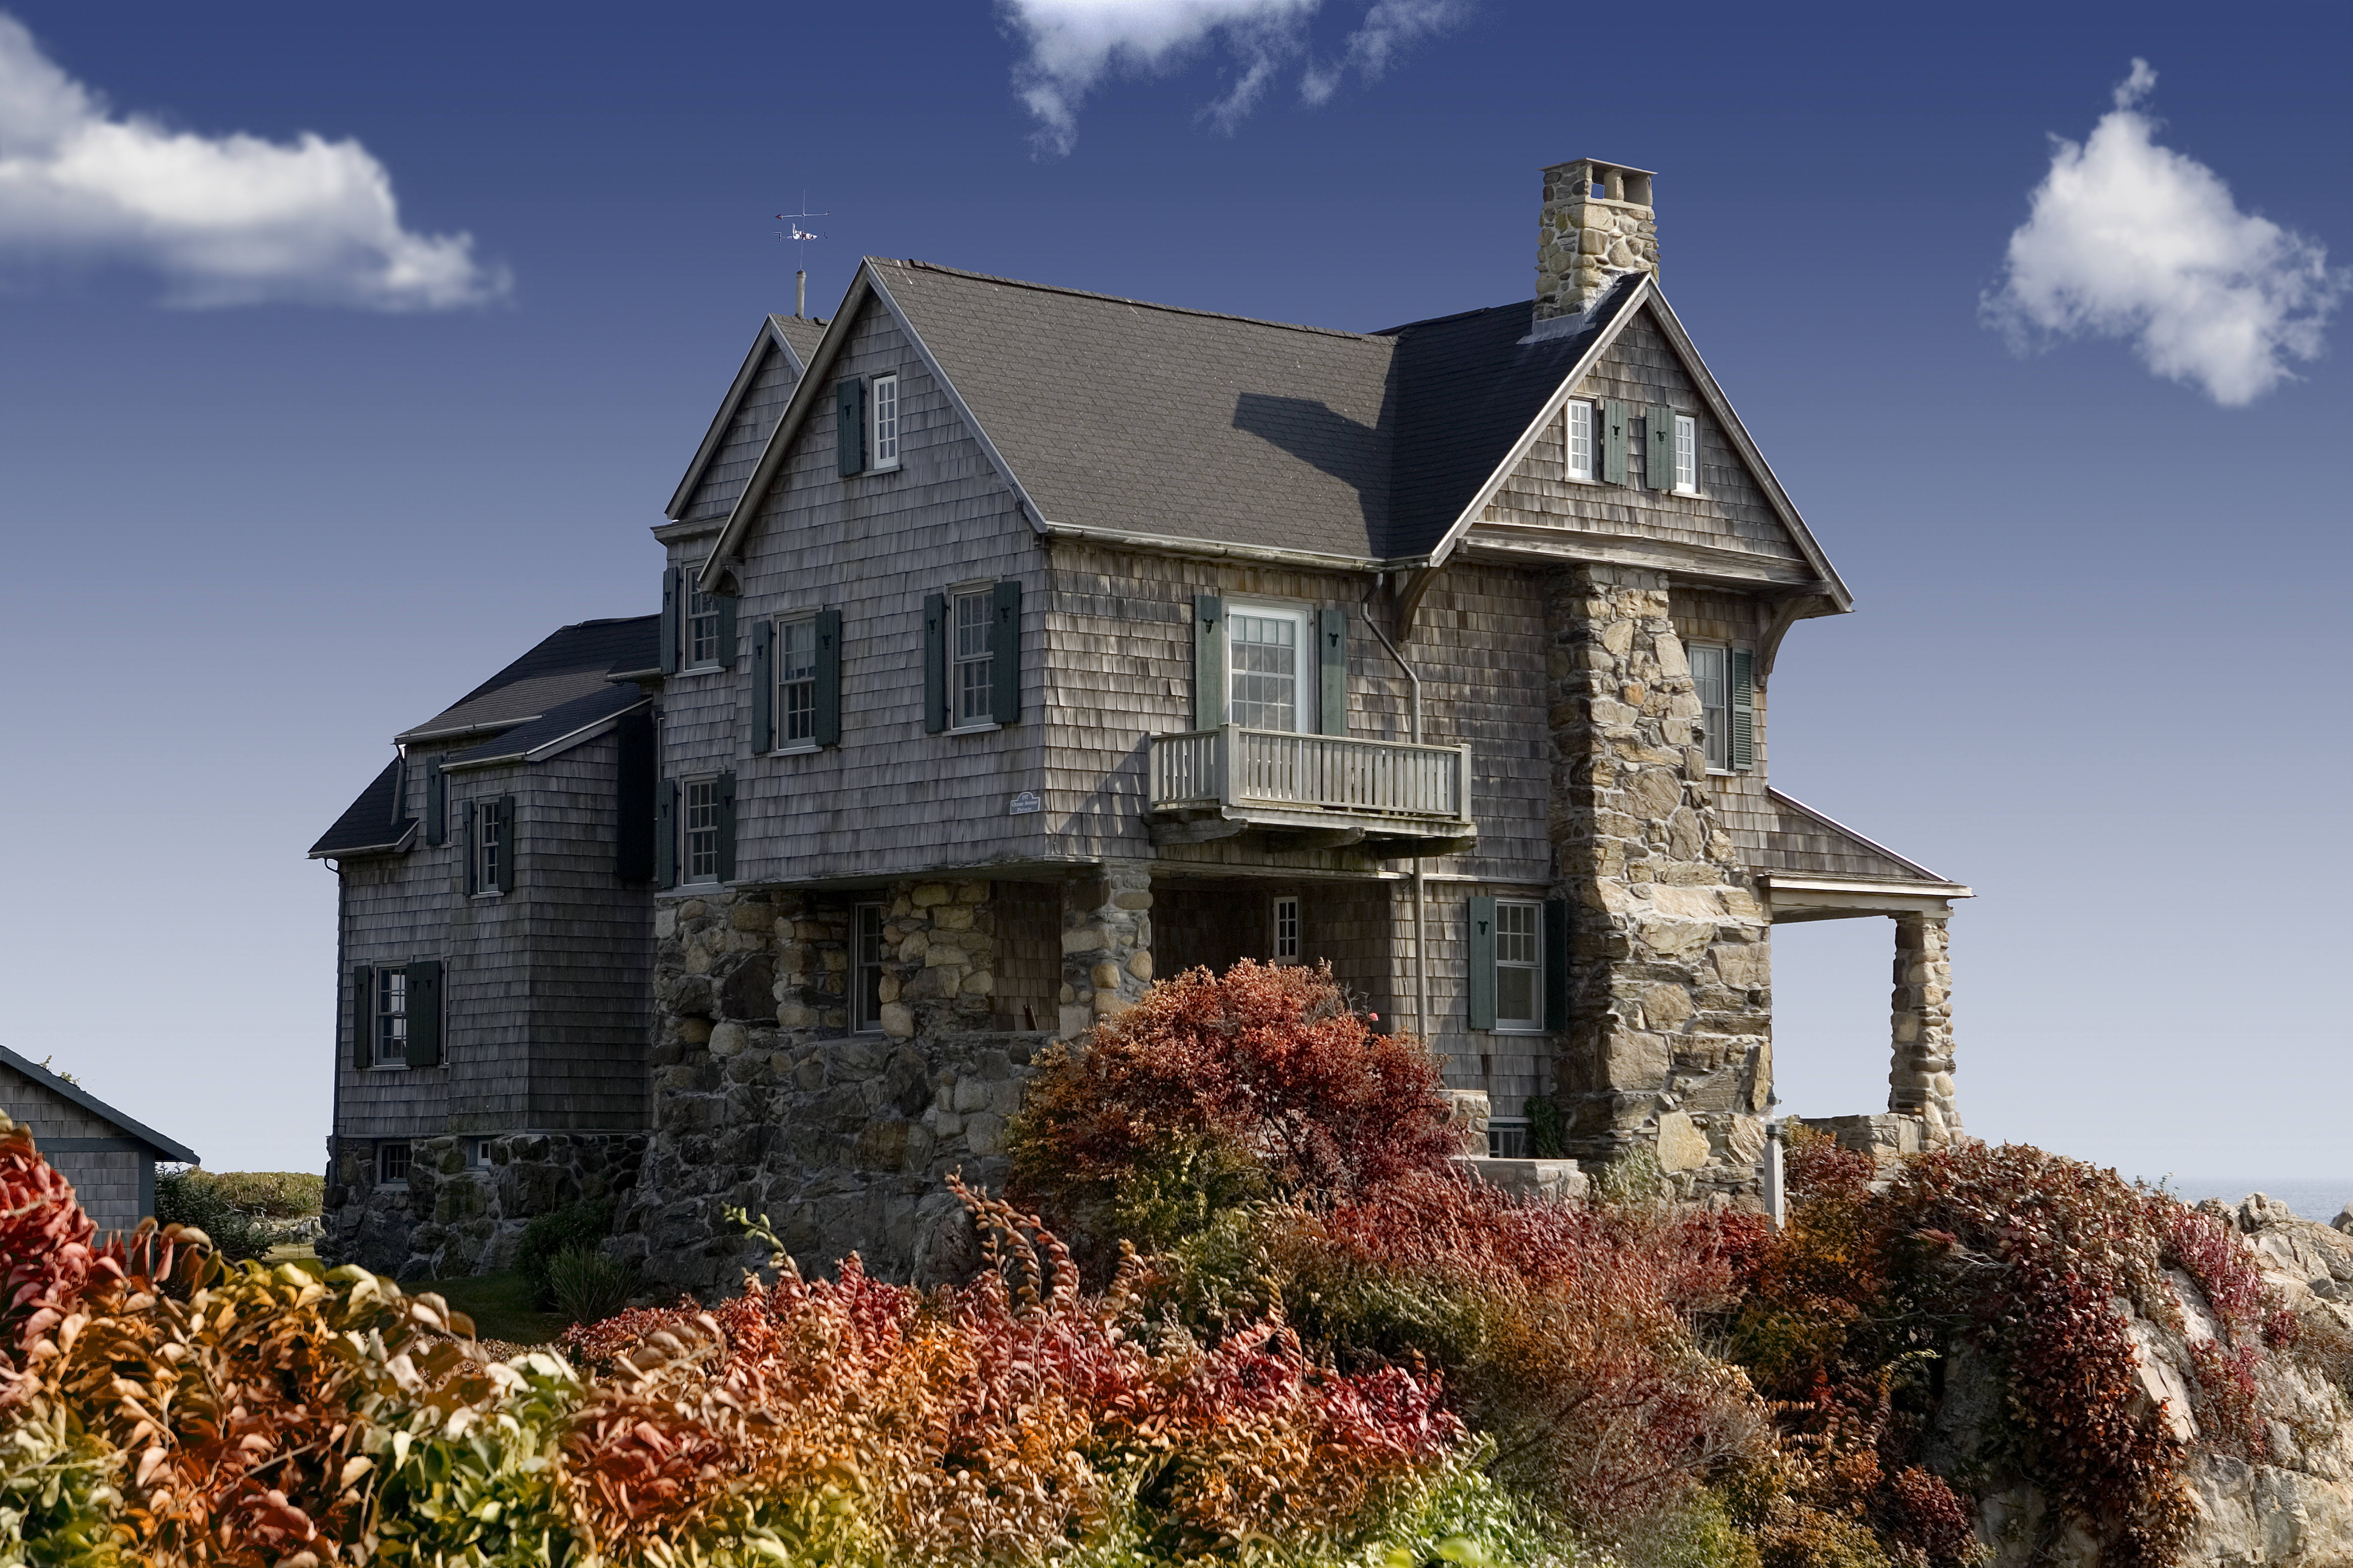
rock, architecture, house, roof, building, chateau, old, home, stone, balcony, tower, cottage, autumn, facade, church, chapel, exterior, farmhouse, estate, rural area, residential area